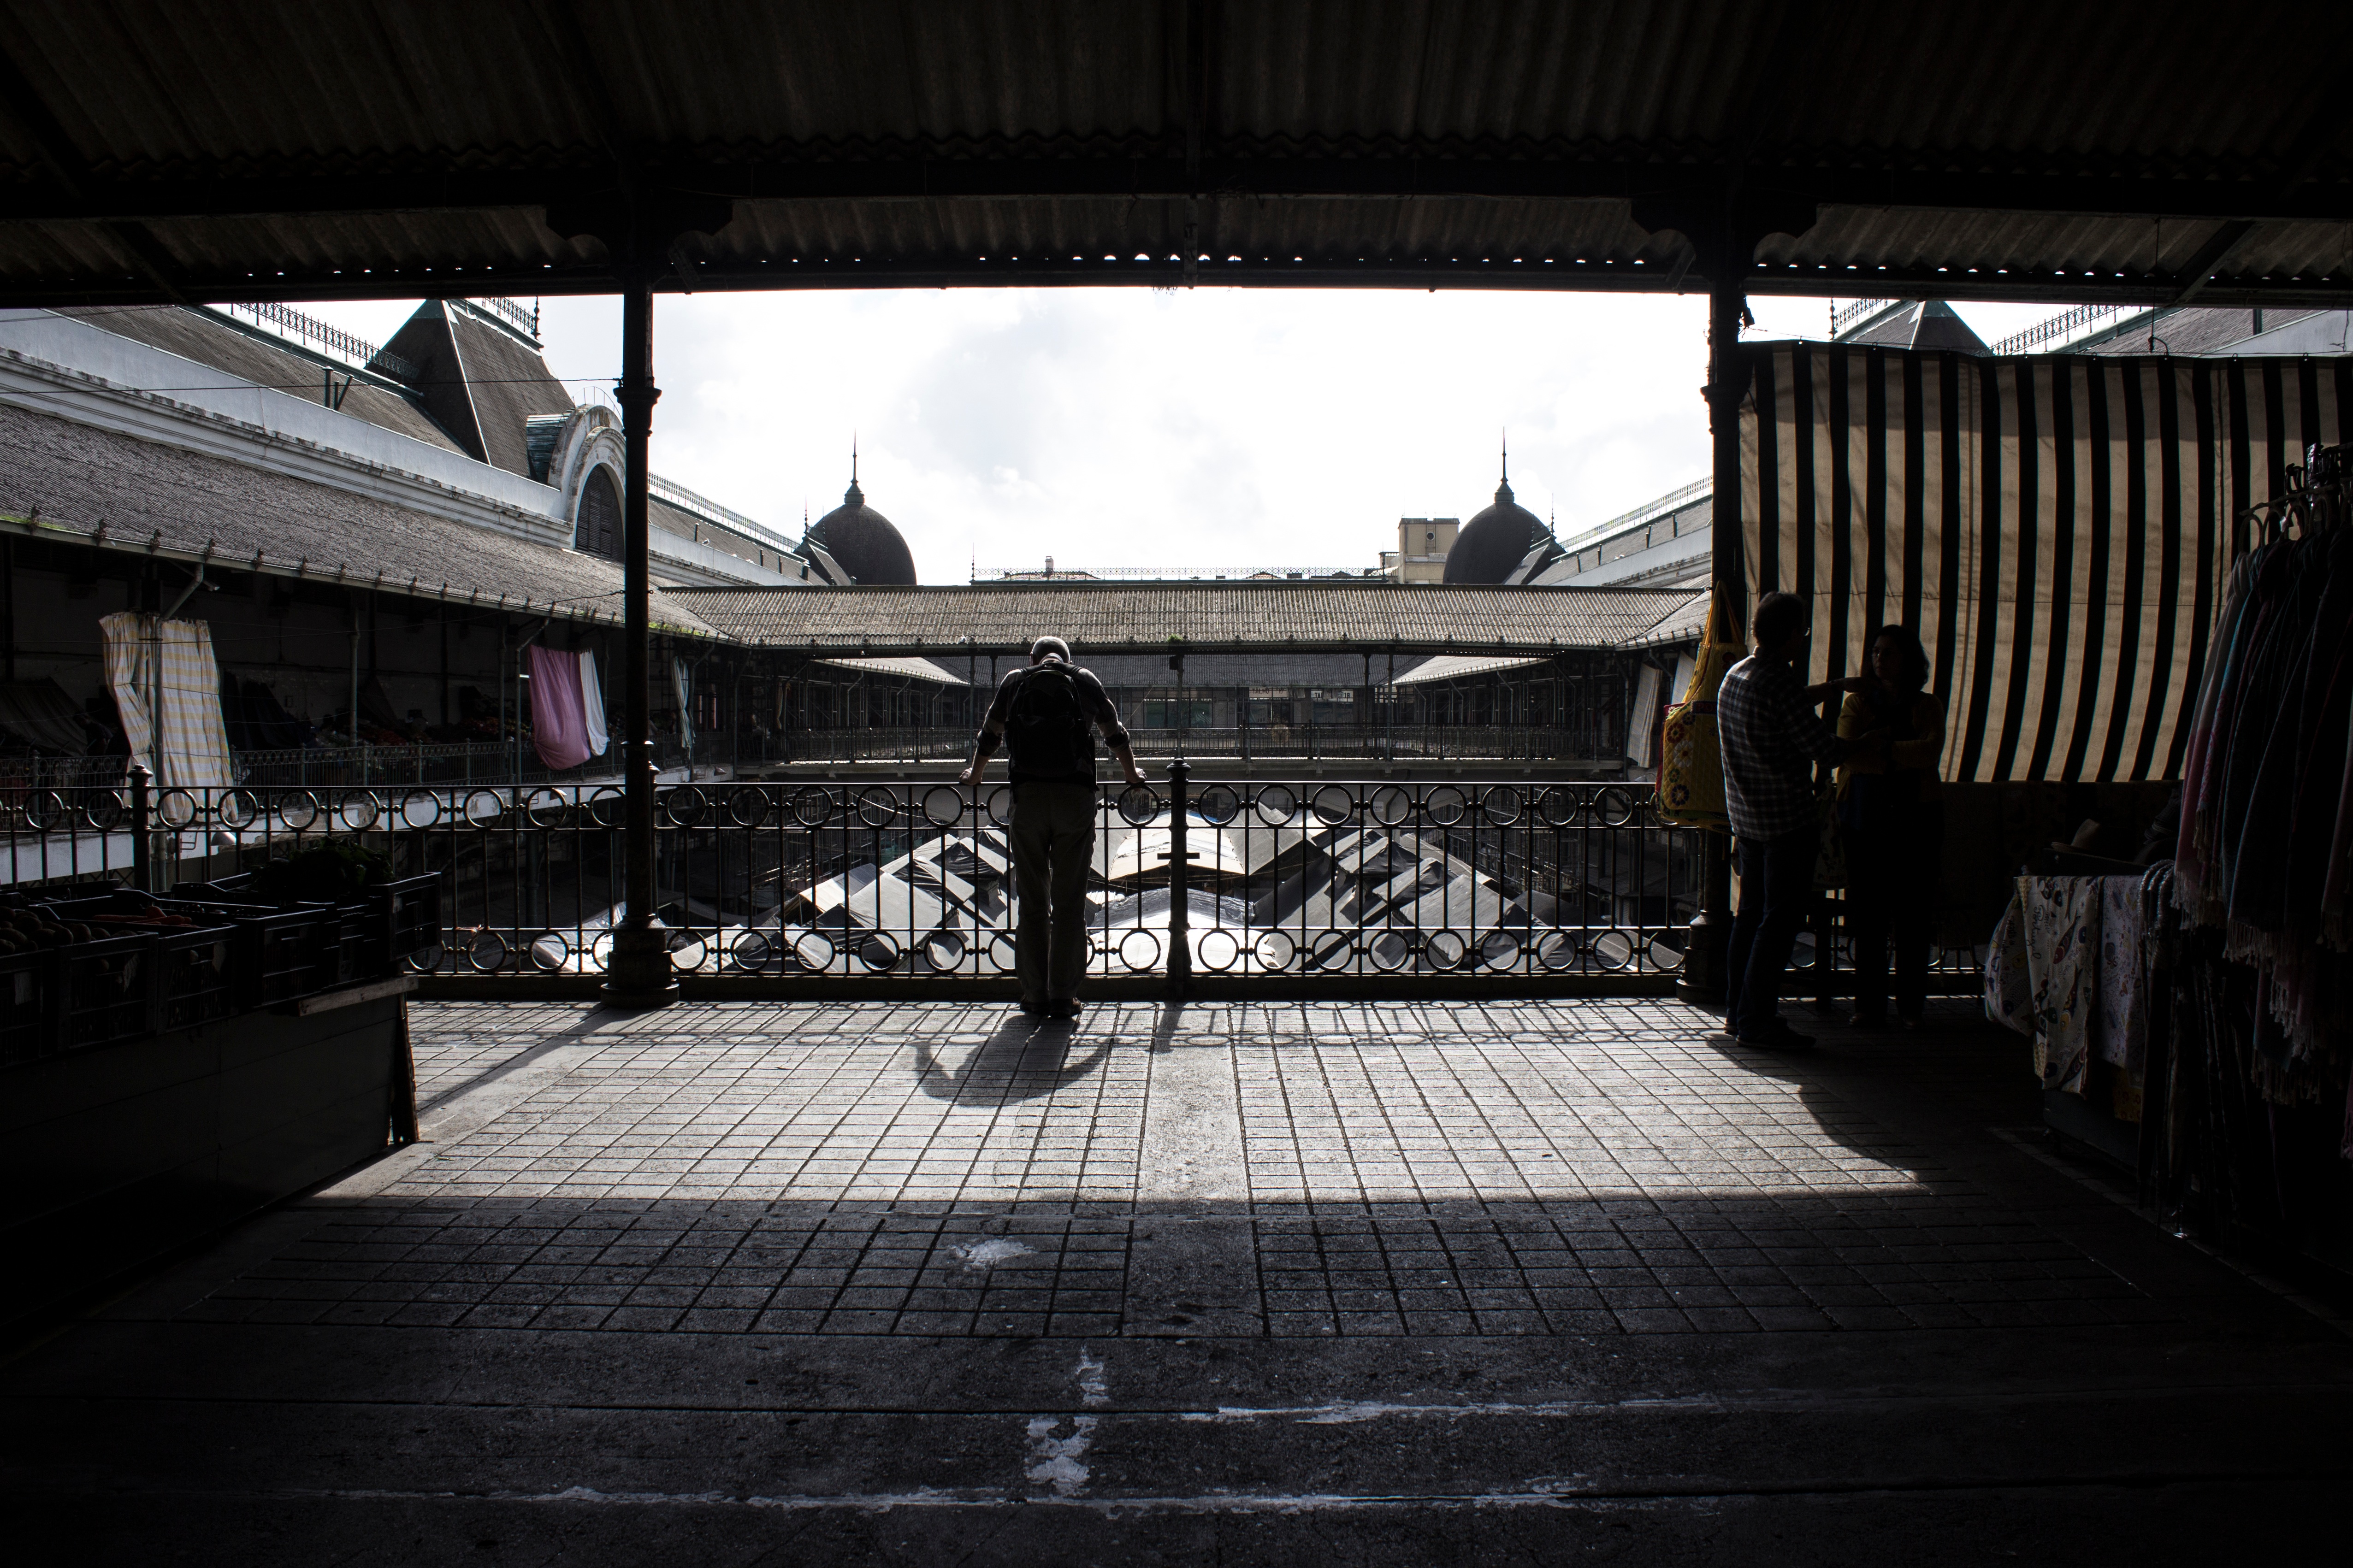
darkness, image, urban area